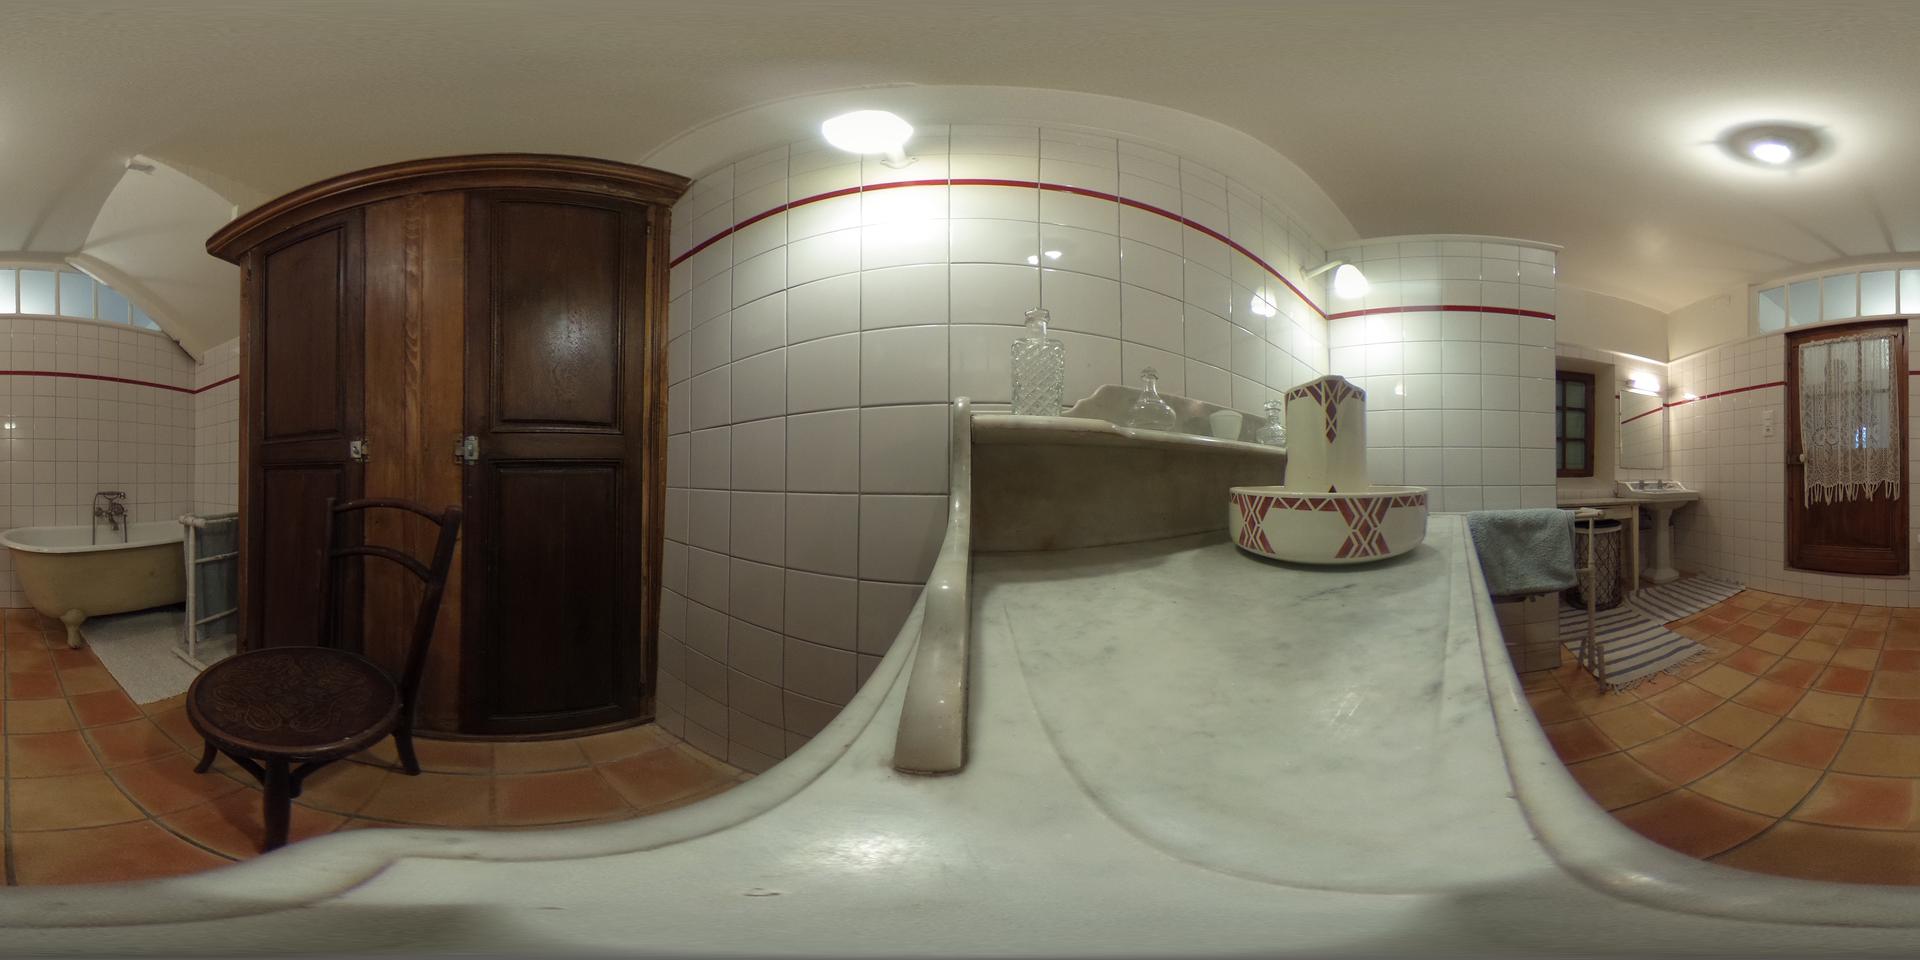
Referred object: the small rectangular mirror above the sink

Referred object: the tall wooden wardrobe